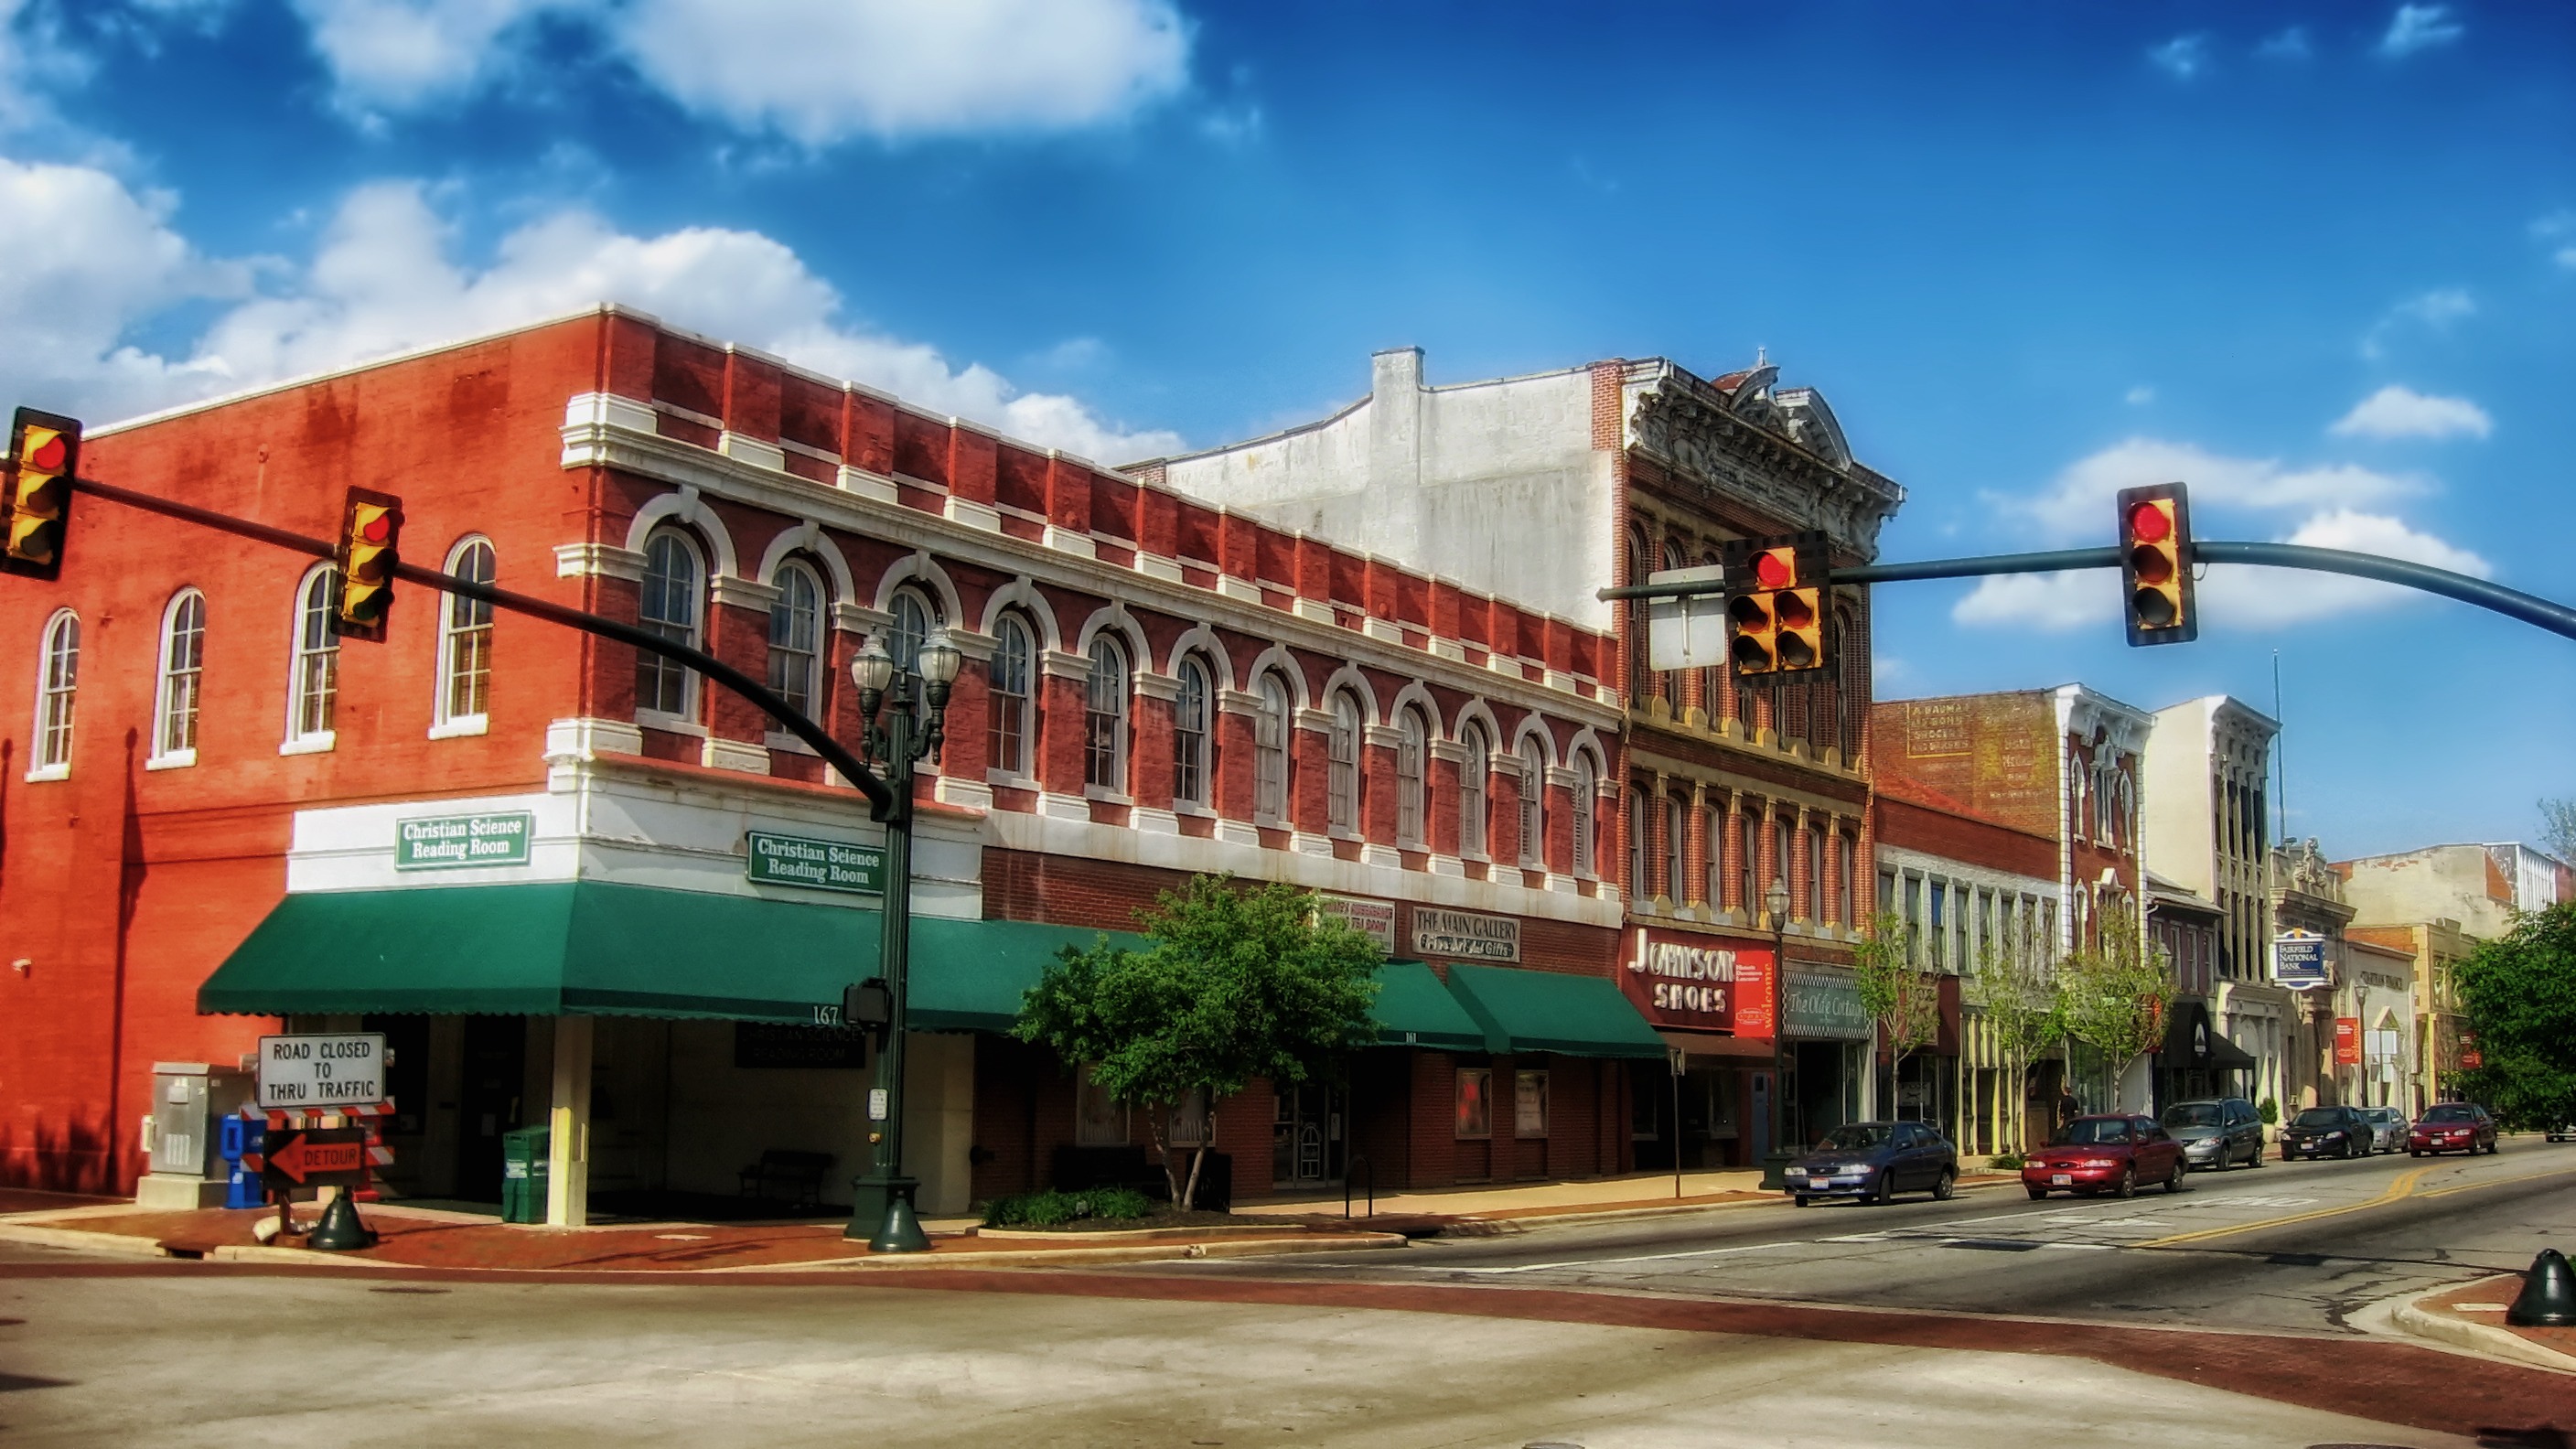
vintage, town, building, downtown, store, plaza, landmark, facade, intersection, hdr, shops, ohio, lancaster, 1979, shopping mall, towns, old photos